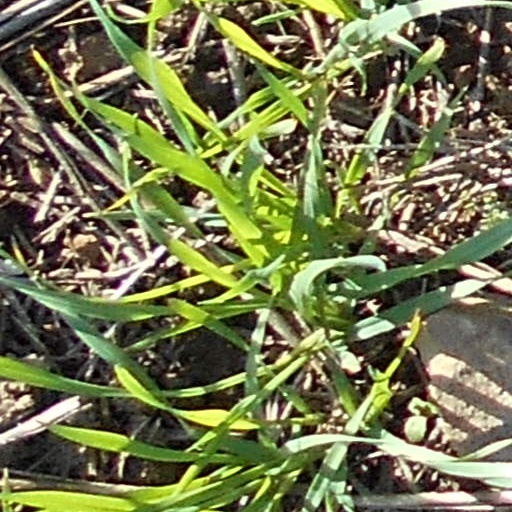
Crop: wheat